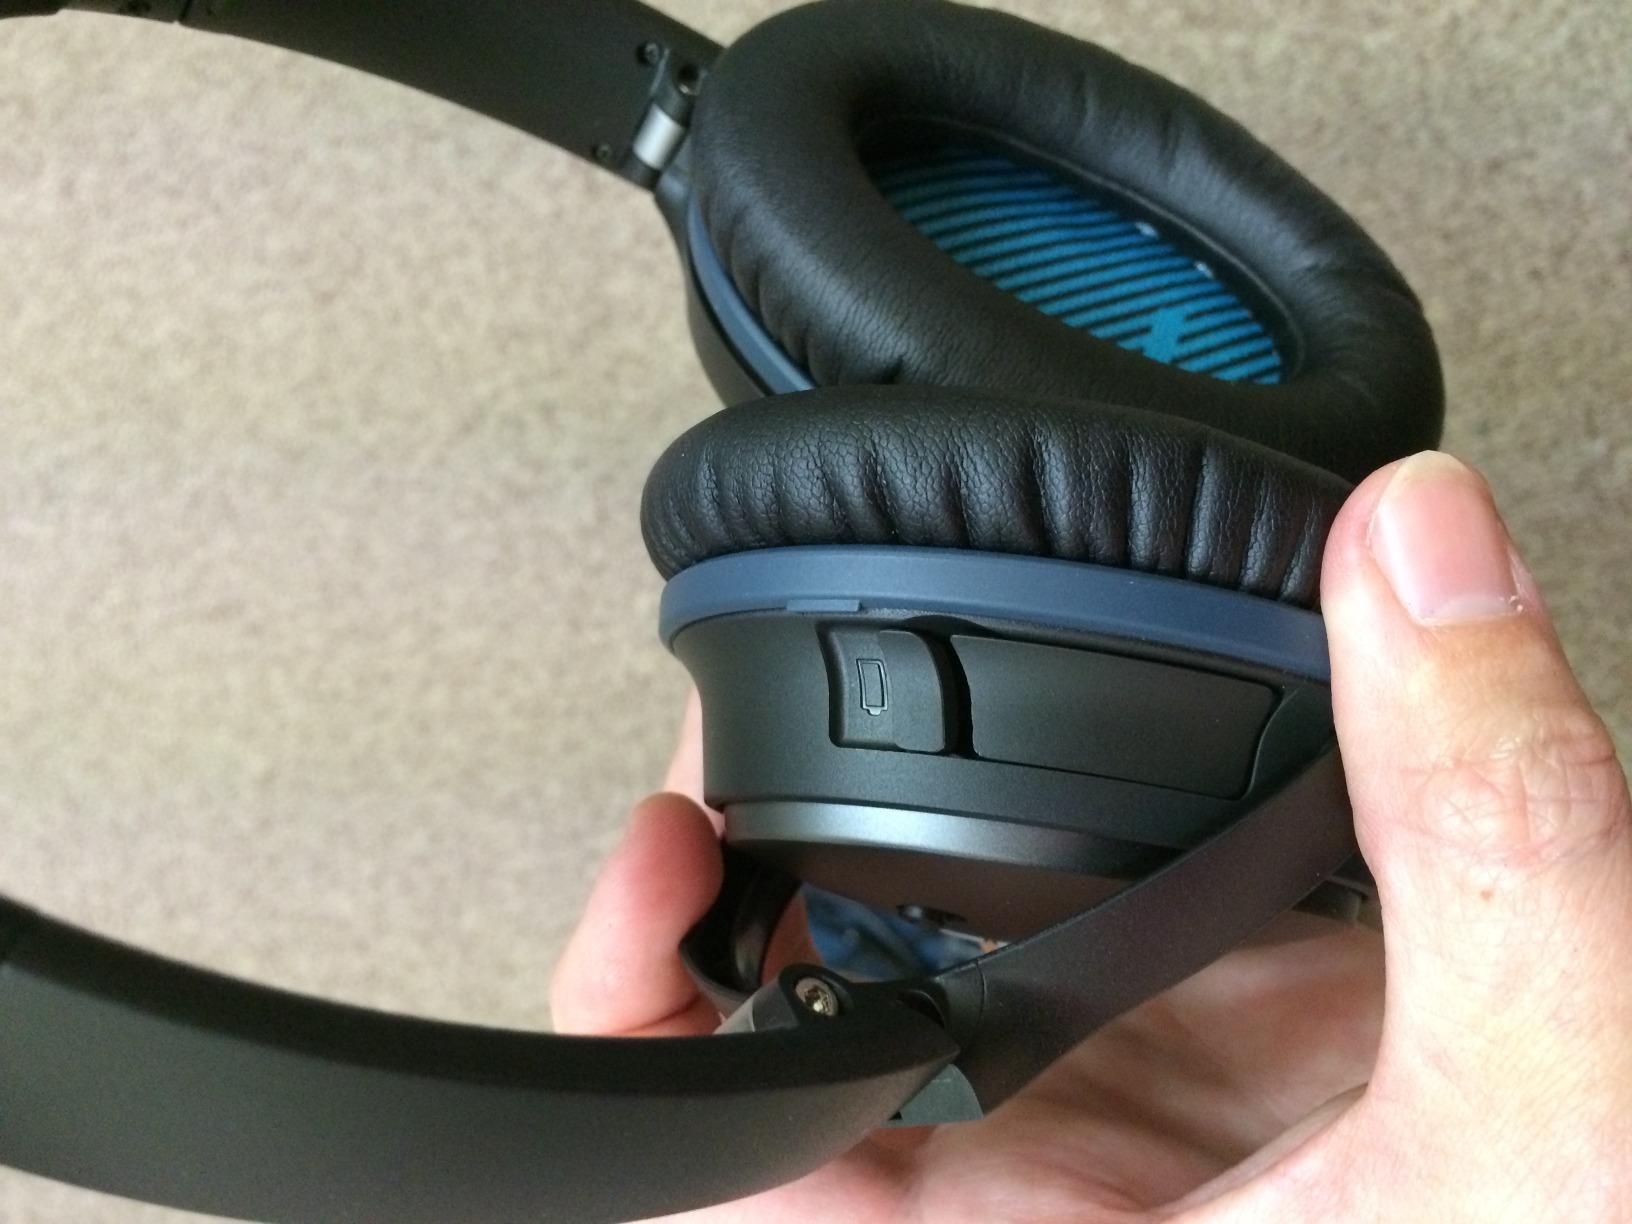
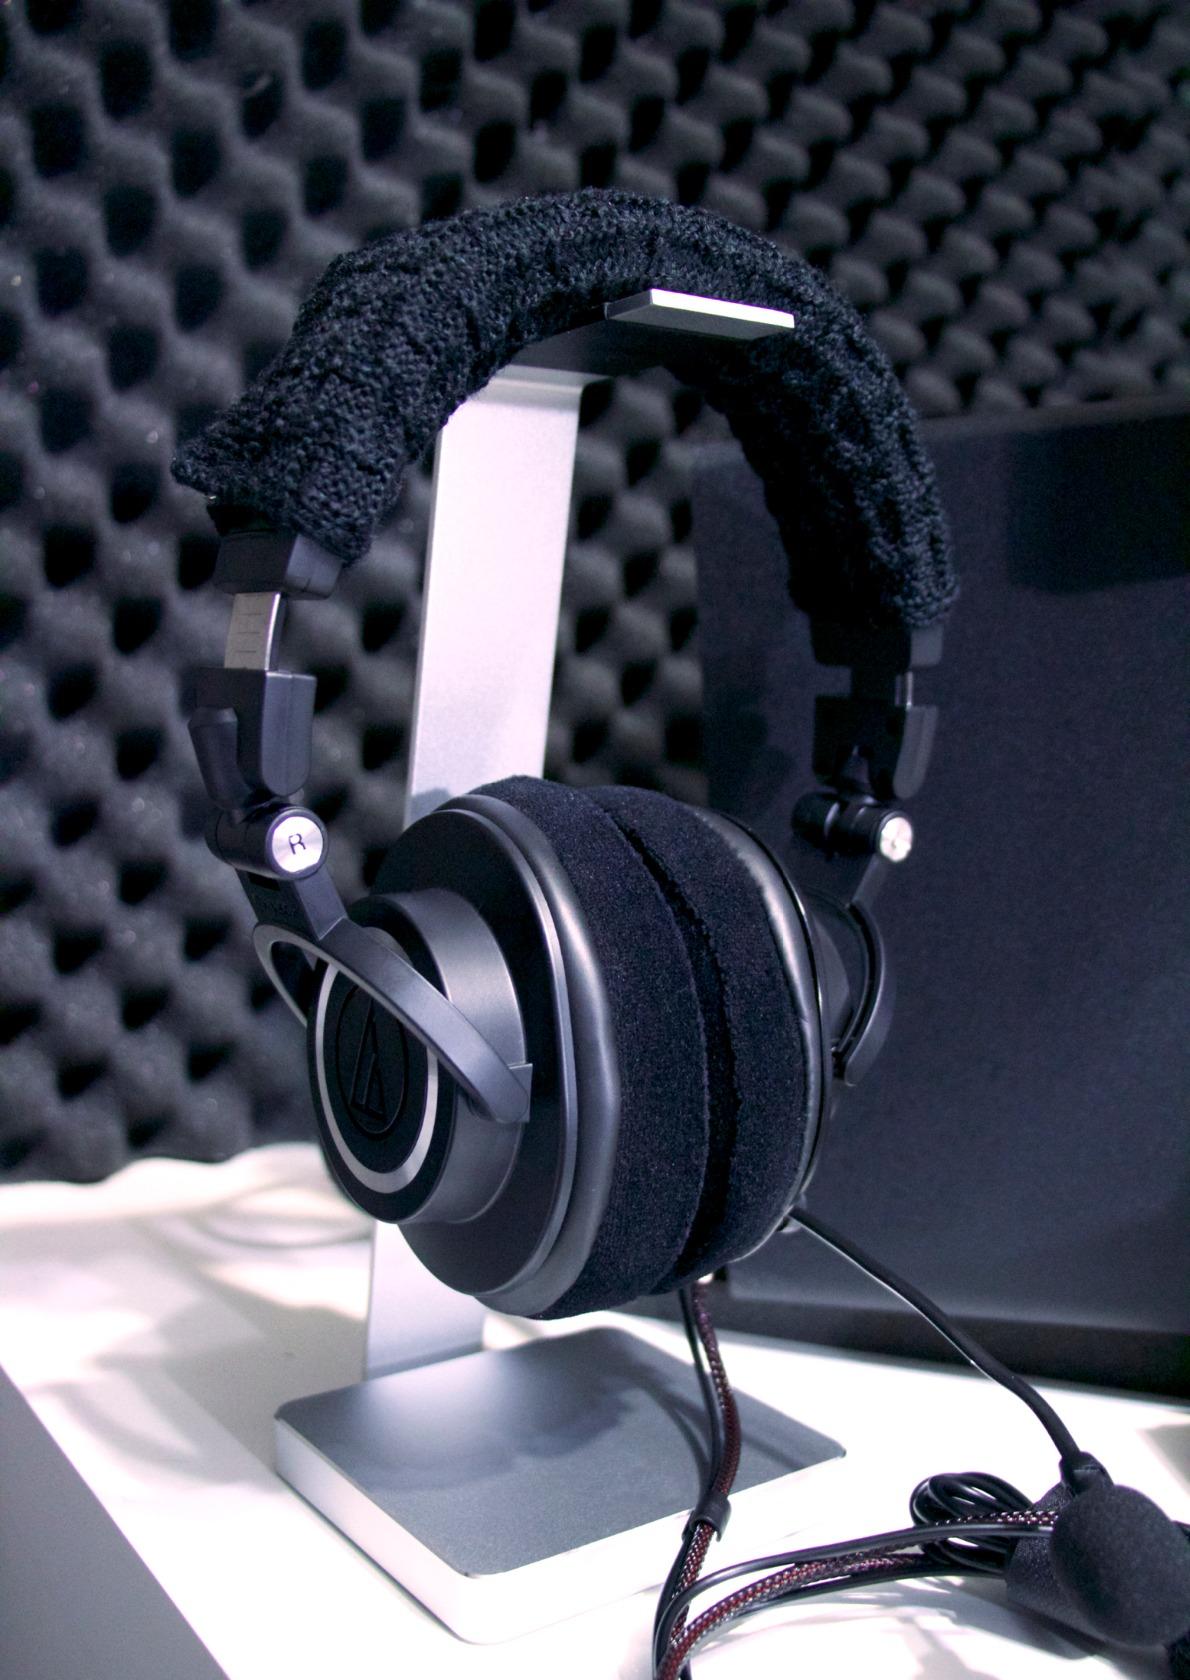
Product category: headphones
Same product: no